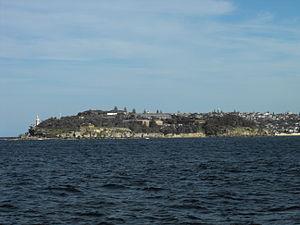
La base navale de Watson est une base navale de la Marine royale australienne située à l'entrée sud du port de Sydney, en Nouvelle-Galles du Sud.